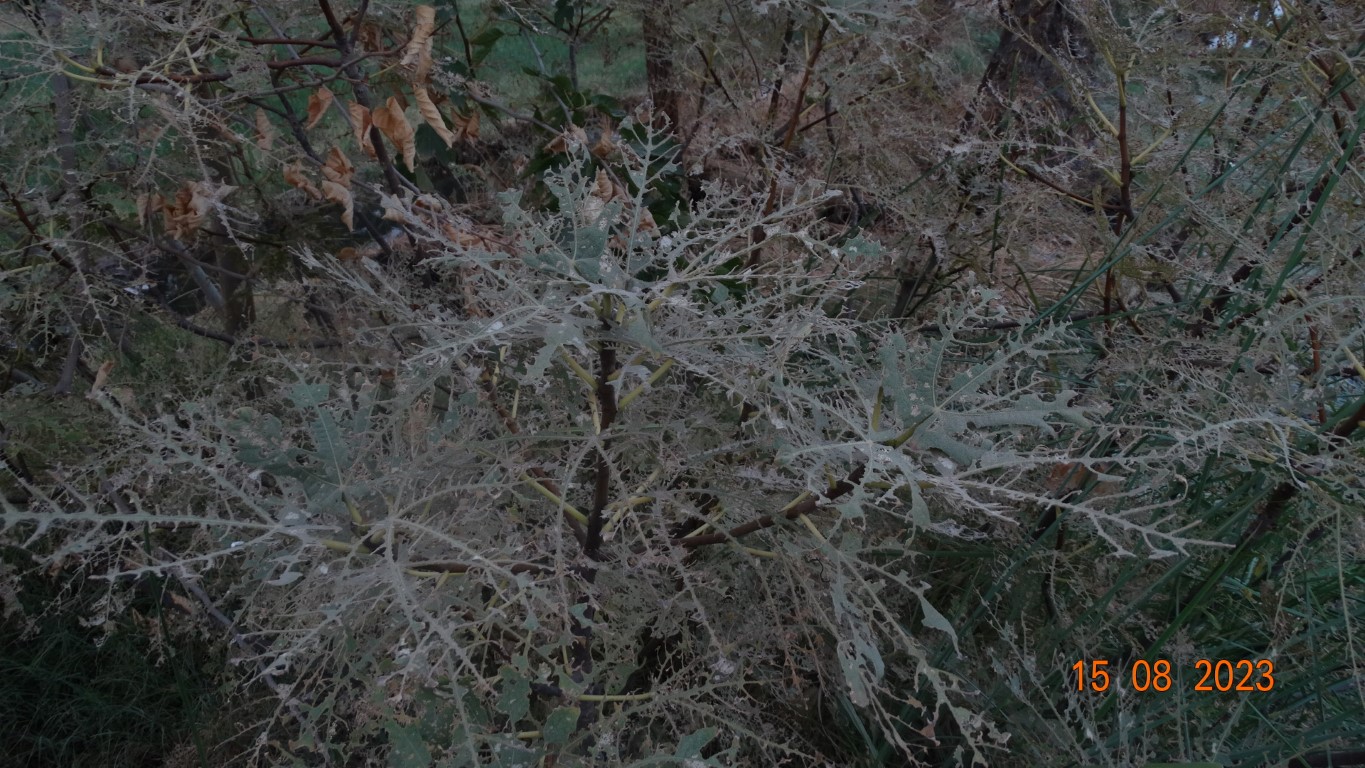
Label: infected